Professional wrestling throws

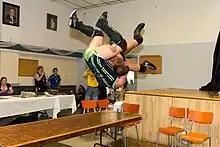
Derek Wylde executing a "Death Valley driver" which will put Scotty O'Shea (in green) through a table.

A wrestler lifts the opponent on to their shoulders and spins around and around until they get dizzy and crash to the ground. This move has been made famous notably by WWE Hall of Famer Gorilla Monsoon and NXT's Tyler Bate. This move was the finisher of Mike Rotunda during his time in the WWF in the mid-80s.